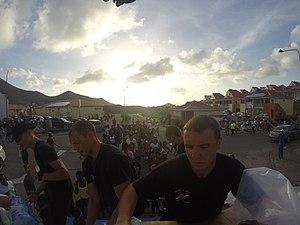
Distribution d'eau dans le quartier de Concordia, Marigot sur l'île de Saint-Martin le 11 septembre 2017
L’ouragan Irma est le dixième cyclone tropical de la saison cyclonique 2017 dans l'océan Atlantique nord, le deuxième ouragan majeur, ayant atteint la catégorie 5 sur l'échelle de Saffir-Simpson, après l'ouragan Harvey de catégorie 4 survenu une semaine auparavant. Il était l'ouragan à rester classé en catégorie 5 pendant la plus longue période continue à ce moment.